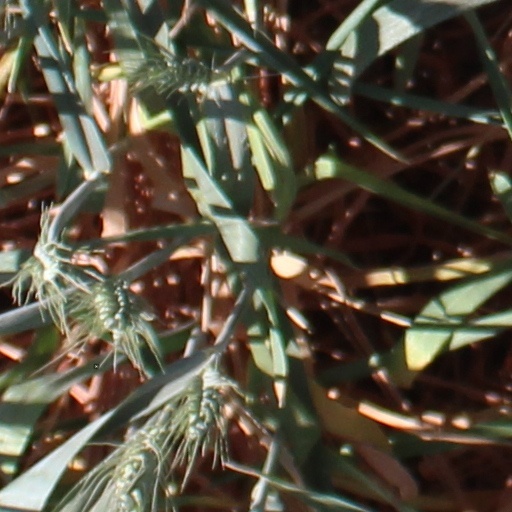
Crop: wheat